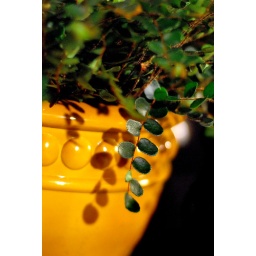
Fern in yellow pot 1